Cornwall, New York

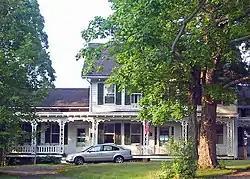
Oliver Brewster House

The "Oliver Brewster House" is a Gothic Revival home located on Willow Avenue, across from Willow Avenue Elementary School. It was originally built as a farmhouse in the mid-19th century. Later, as Cornwall became a popular summer resort for visitors from New York City, it was expanded and renovated for use as a boardinghouse as well. In 1996 it was added to the National Register of Historic Places.